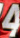
Number: 4